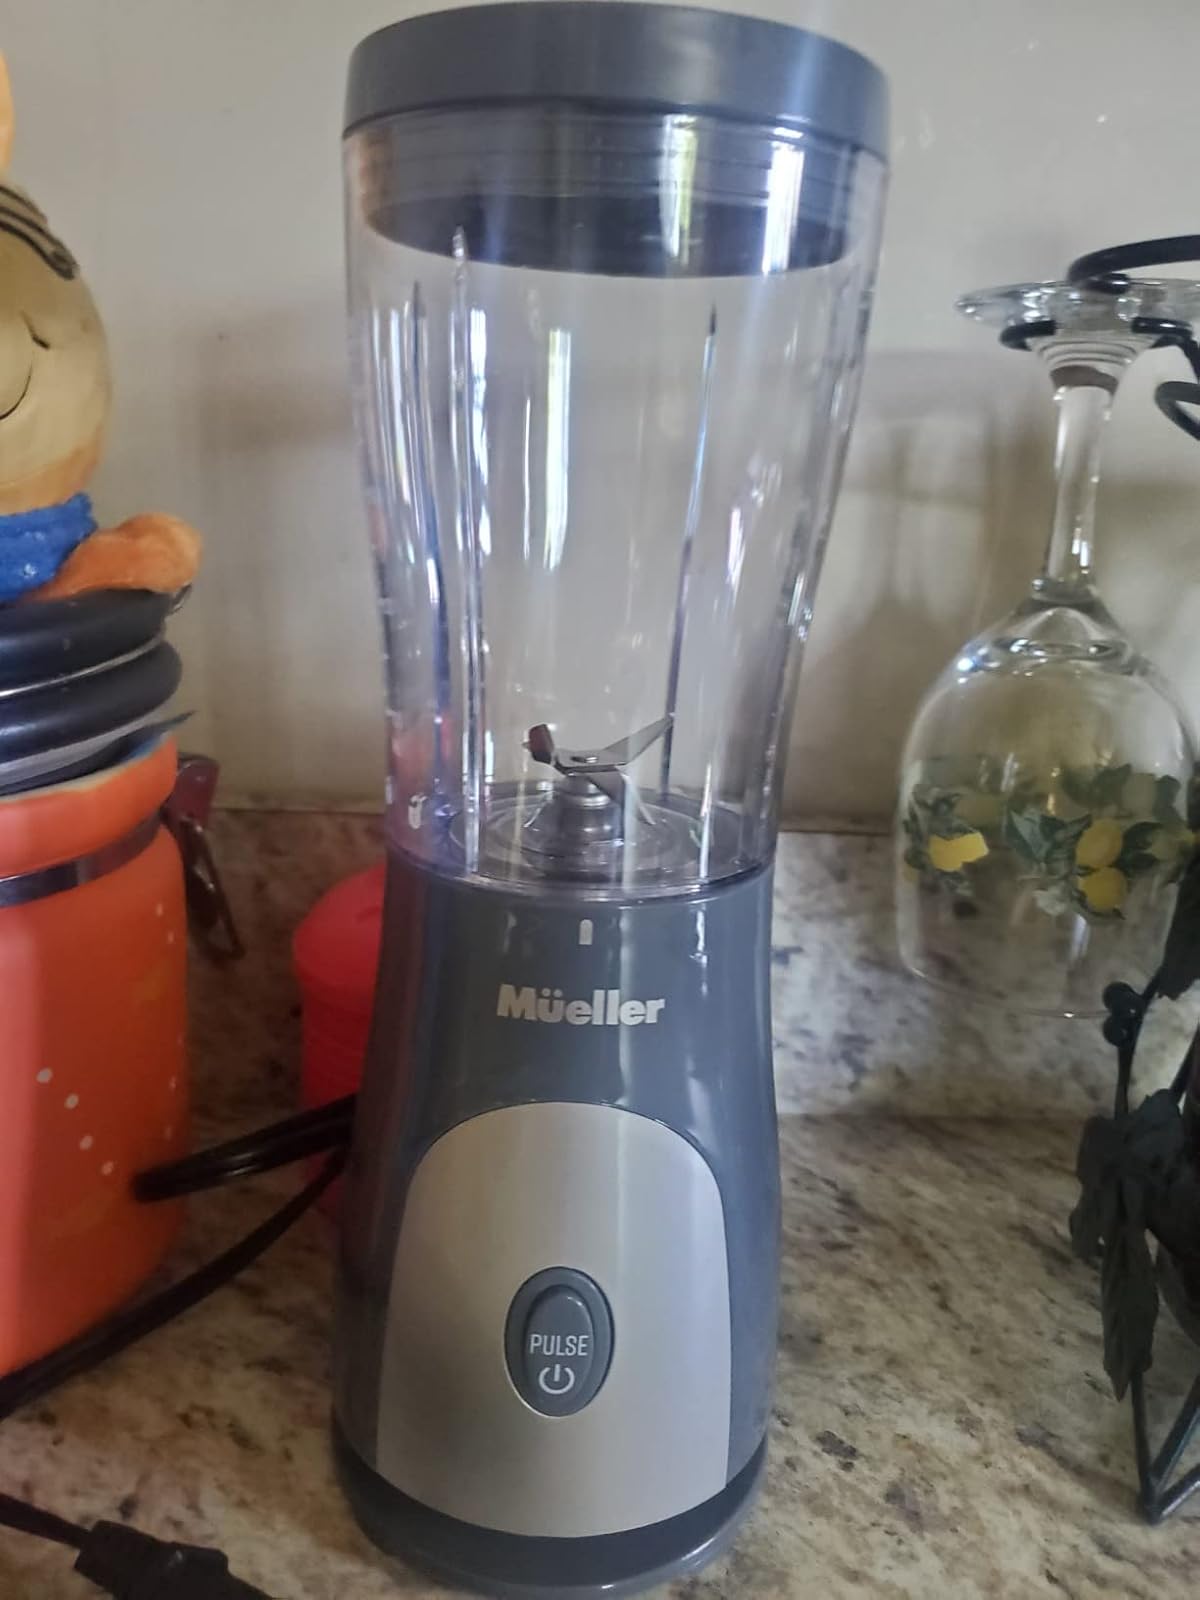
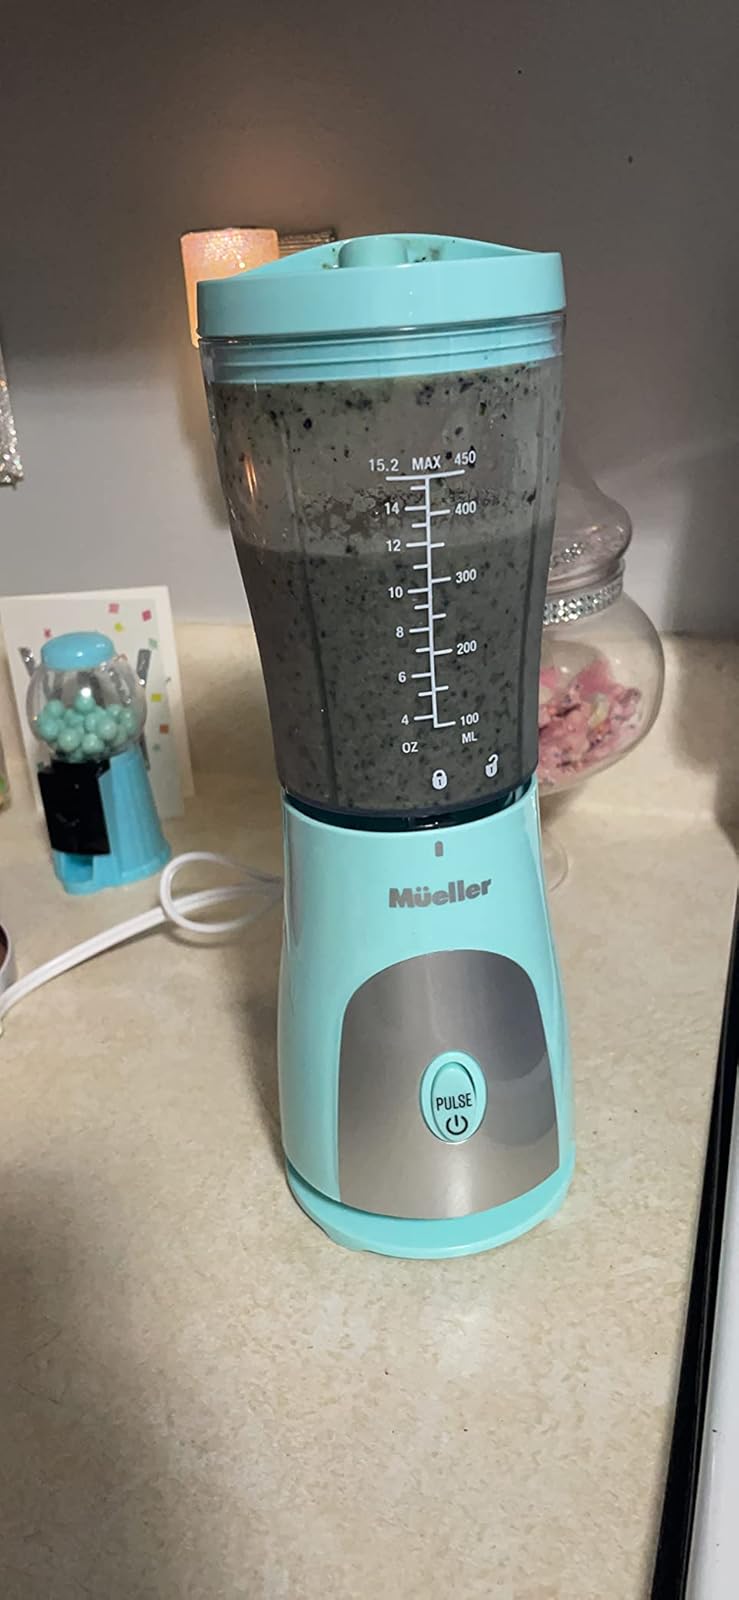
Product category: items_blender
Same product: no